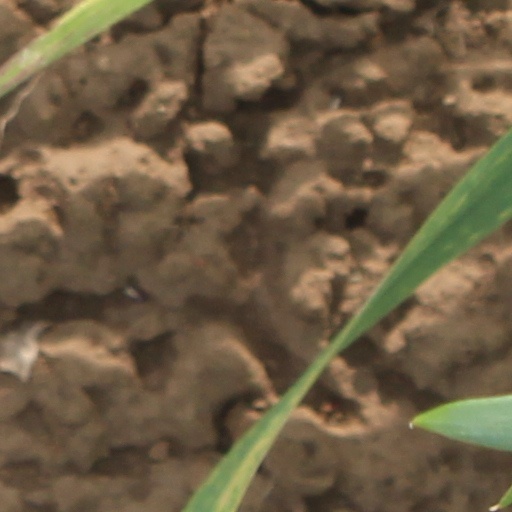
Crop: wheat